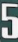
Number: 5